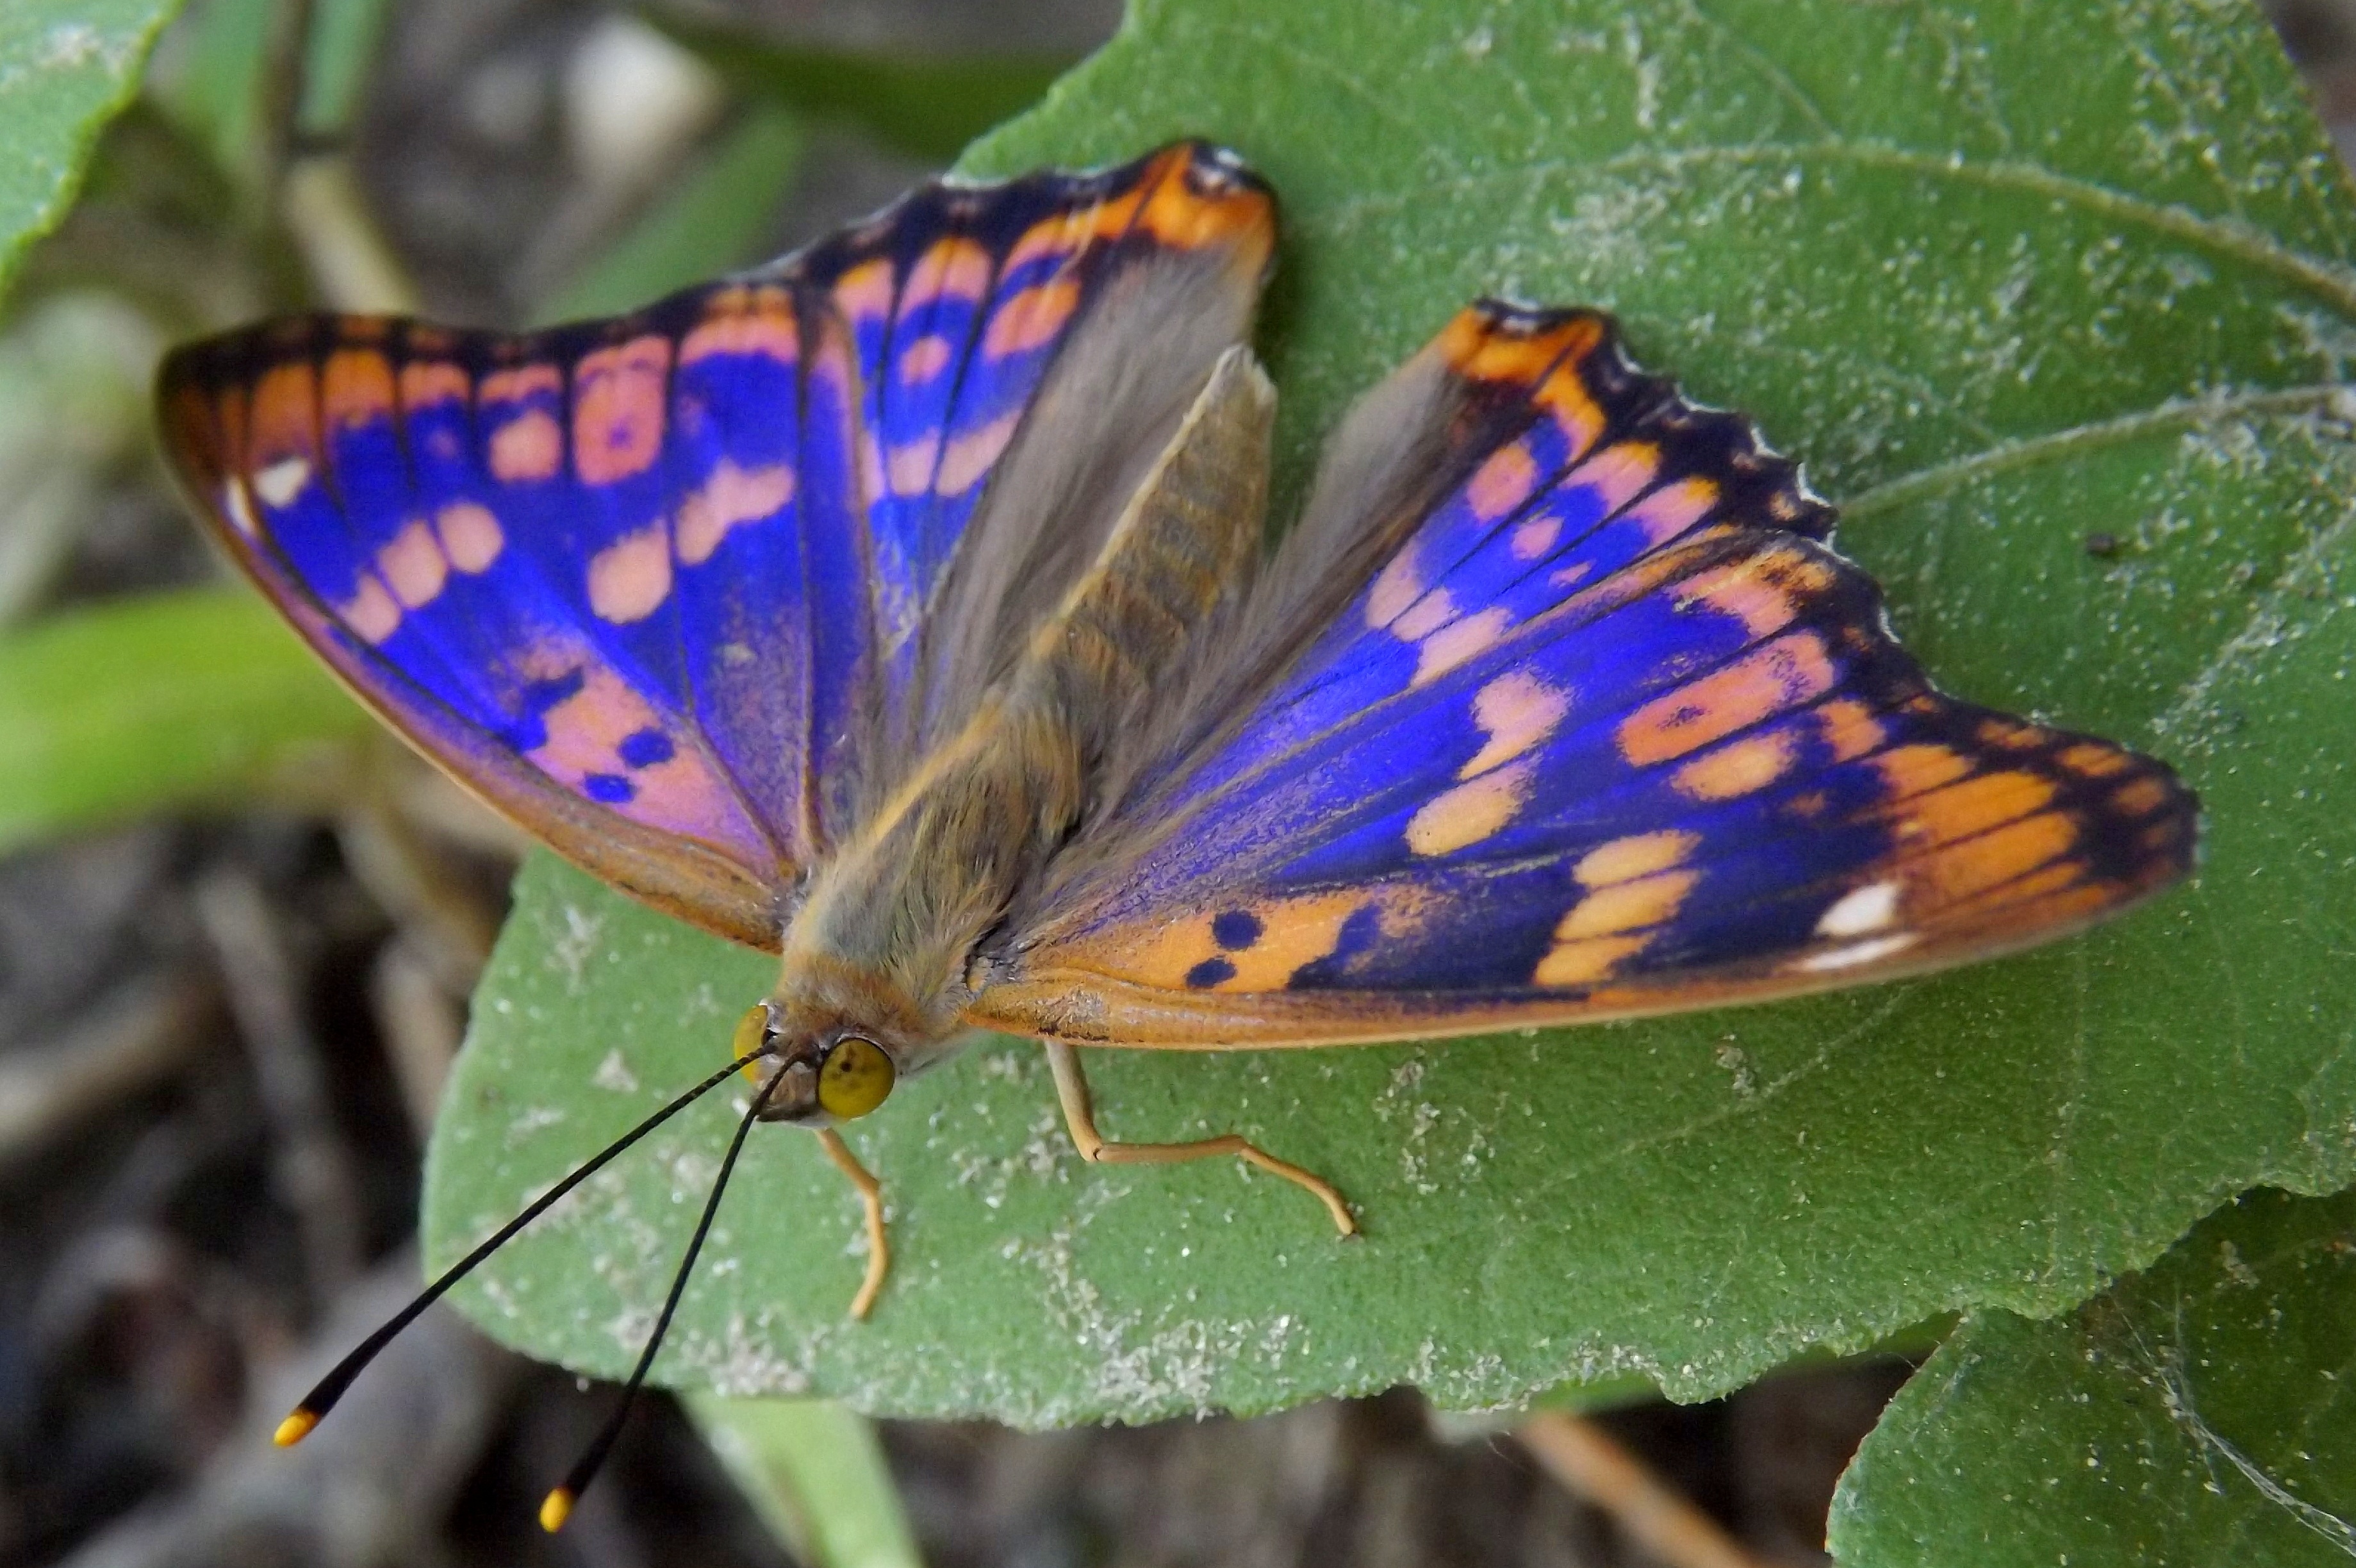
nature, wing, leaf, flower, insect, blue, butterfly, fauna, invertebrate, coloring, insecta, macro photography, arthropod, pollinator, moths and butterflies, lycaenid, brush footed butterfly, colias